Castle Rock station

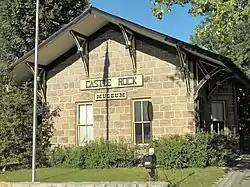
Depot building in 2010

The Castle Rock Depot is a historic Denver & Rio Grande Railway train station, now the Castle Rock Museum and located at 420 Elbert St. in Castle Rock, Colorado.